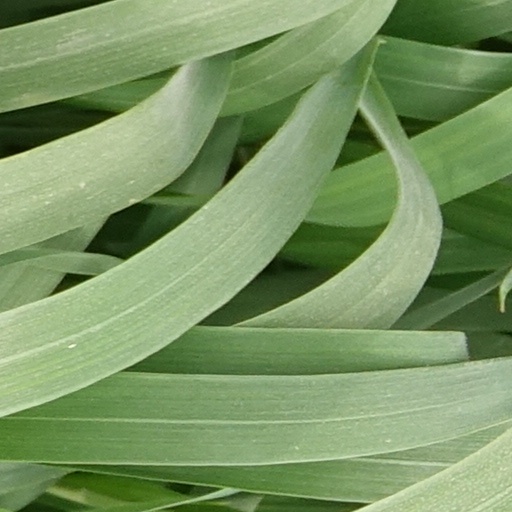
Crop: wheat